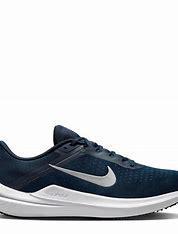
Brand: Nike
Model: Winflo 10